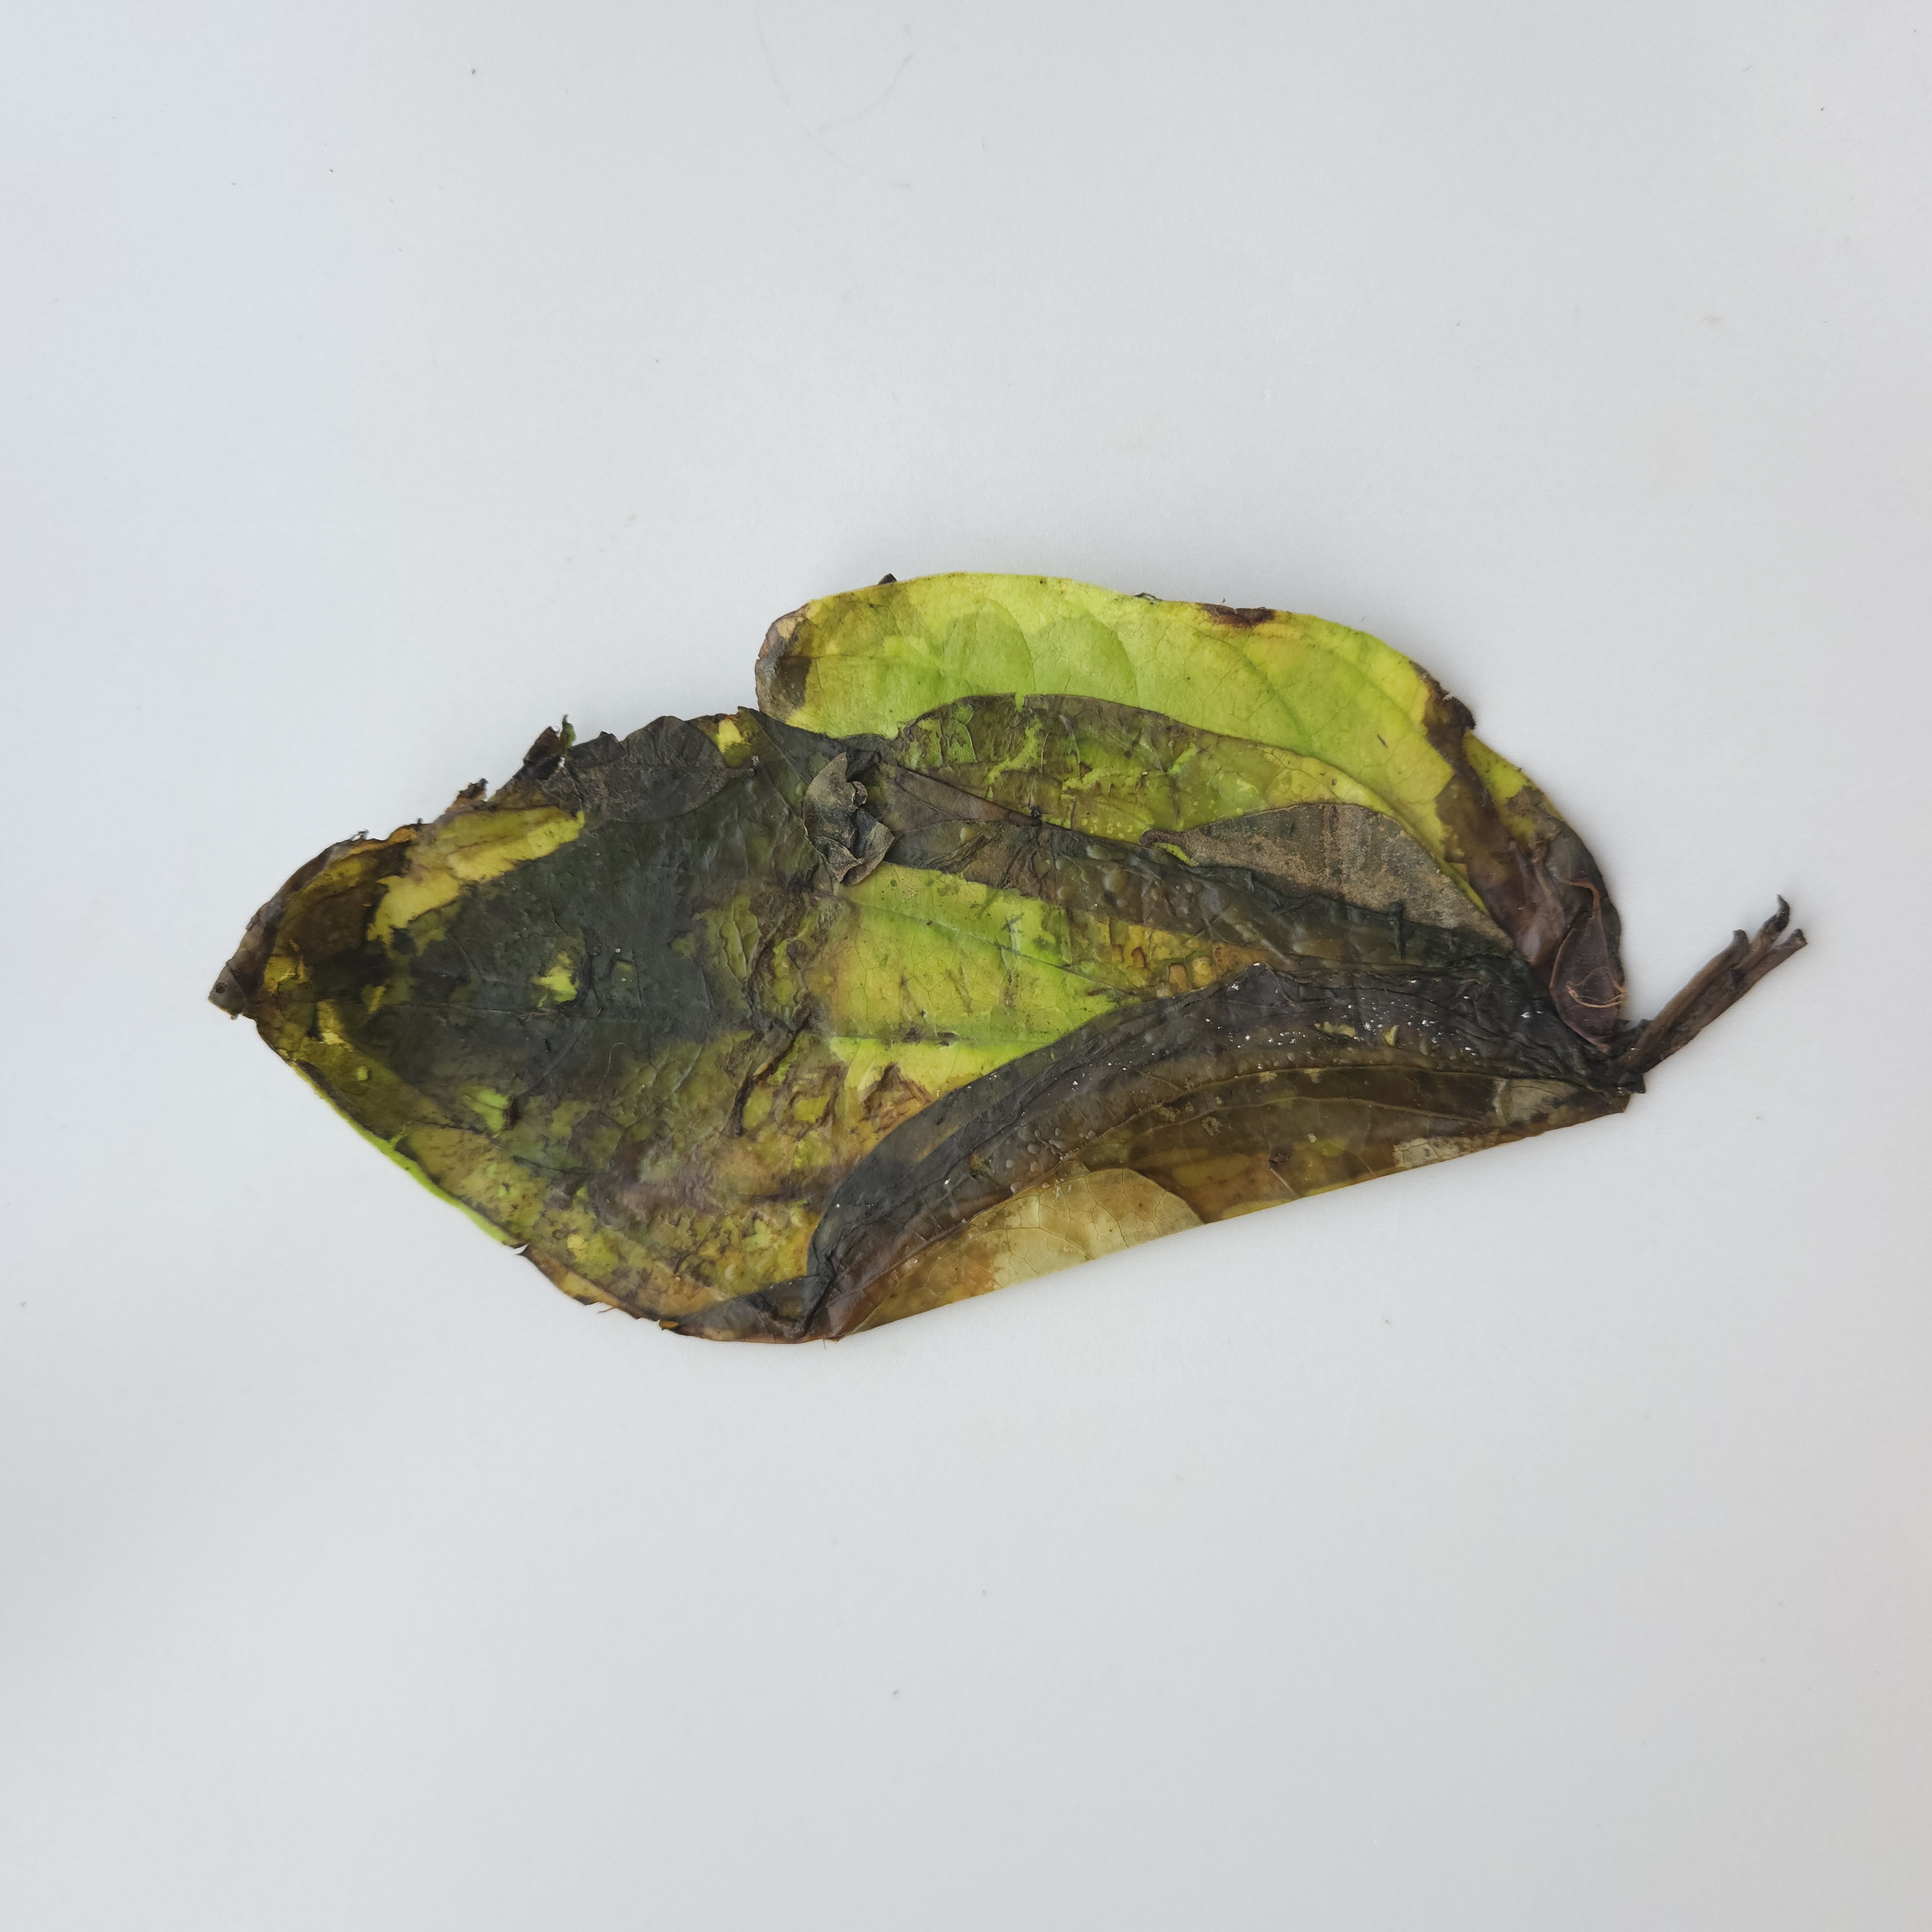
Label: Diseased